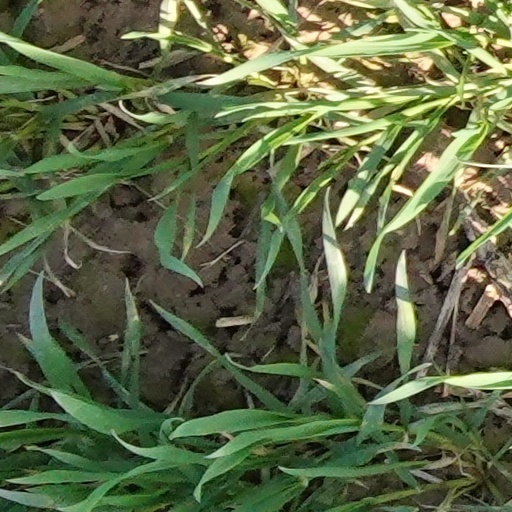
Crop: wheat